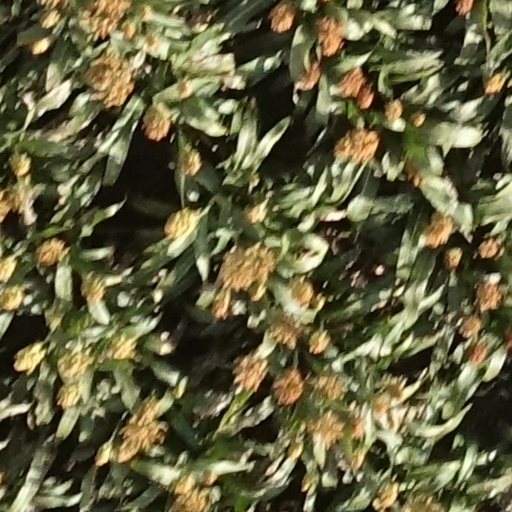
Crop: sorghum